Jokerit

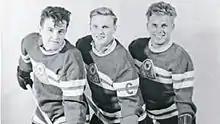
Töölön Vesa was the predecessor of Jokerit. Players in the picture are Veikko Haapakoski, Pentti Simola and Kai Halimo between 1955 and 1964.

Jokerit, the prominent ice hockey club from Finland, owes its existence to a crucial turning point in the country's sporting landscape.